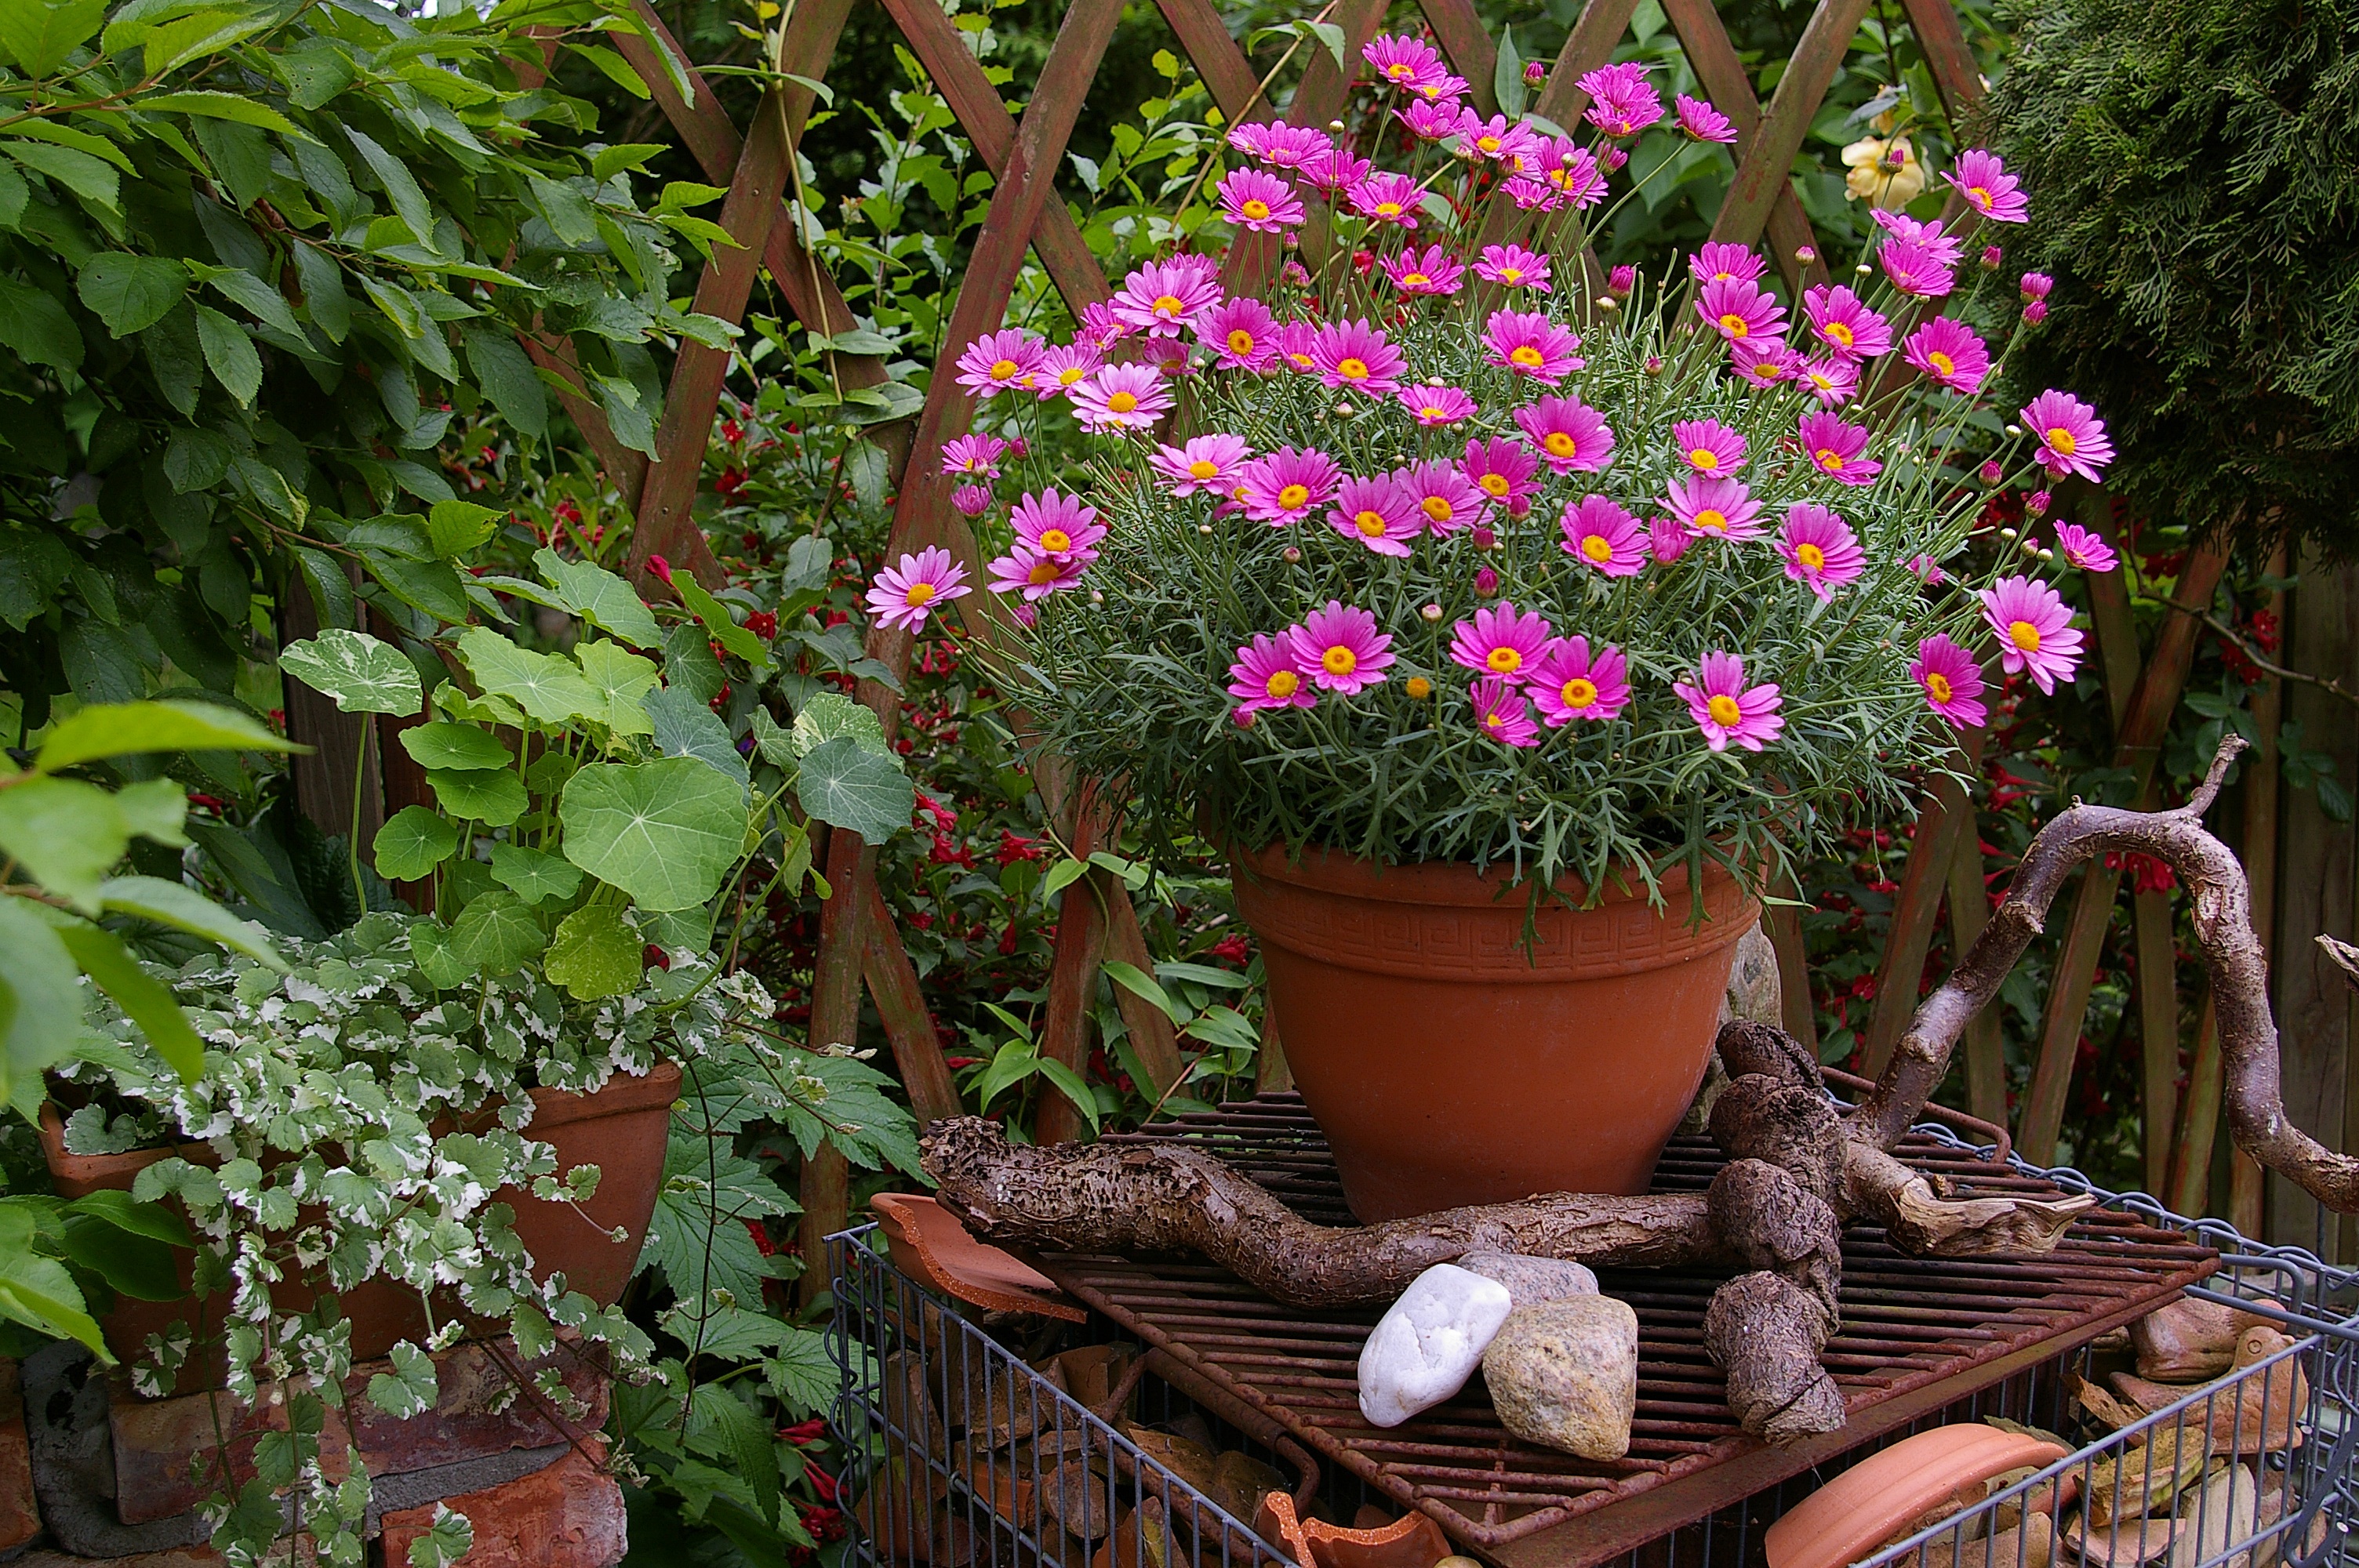
branch, plant, flower, herb, backyard, botany, garden, pink, flora, terracotta, deco, decorative, shrub, flowerpot, yard, floristry, flowering plant, potsherds, margaritte, annual plant, fired clay, land plant